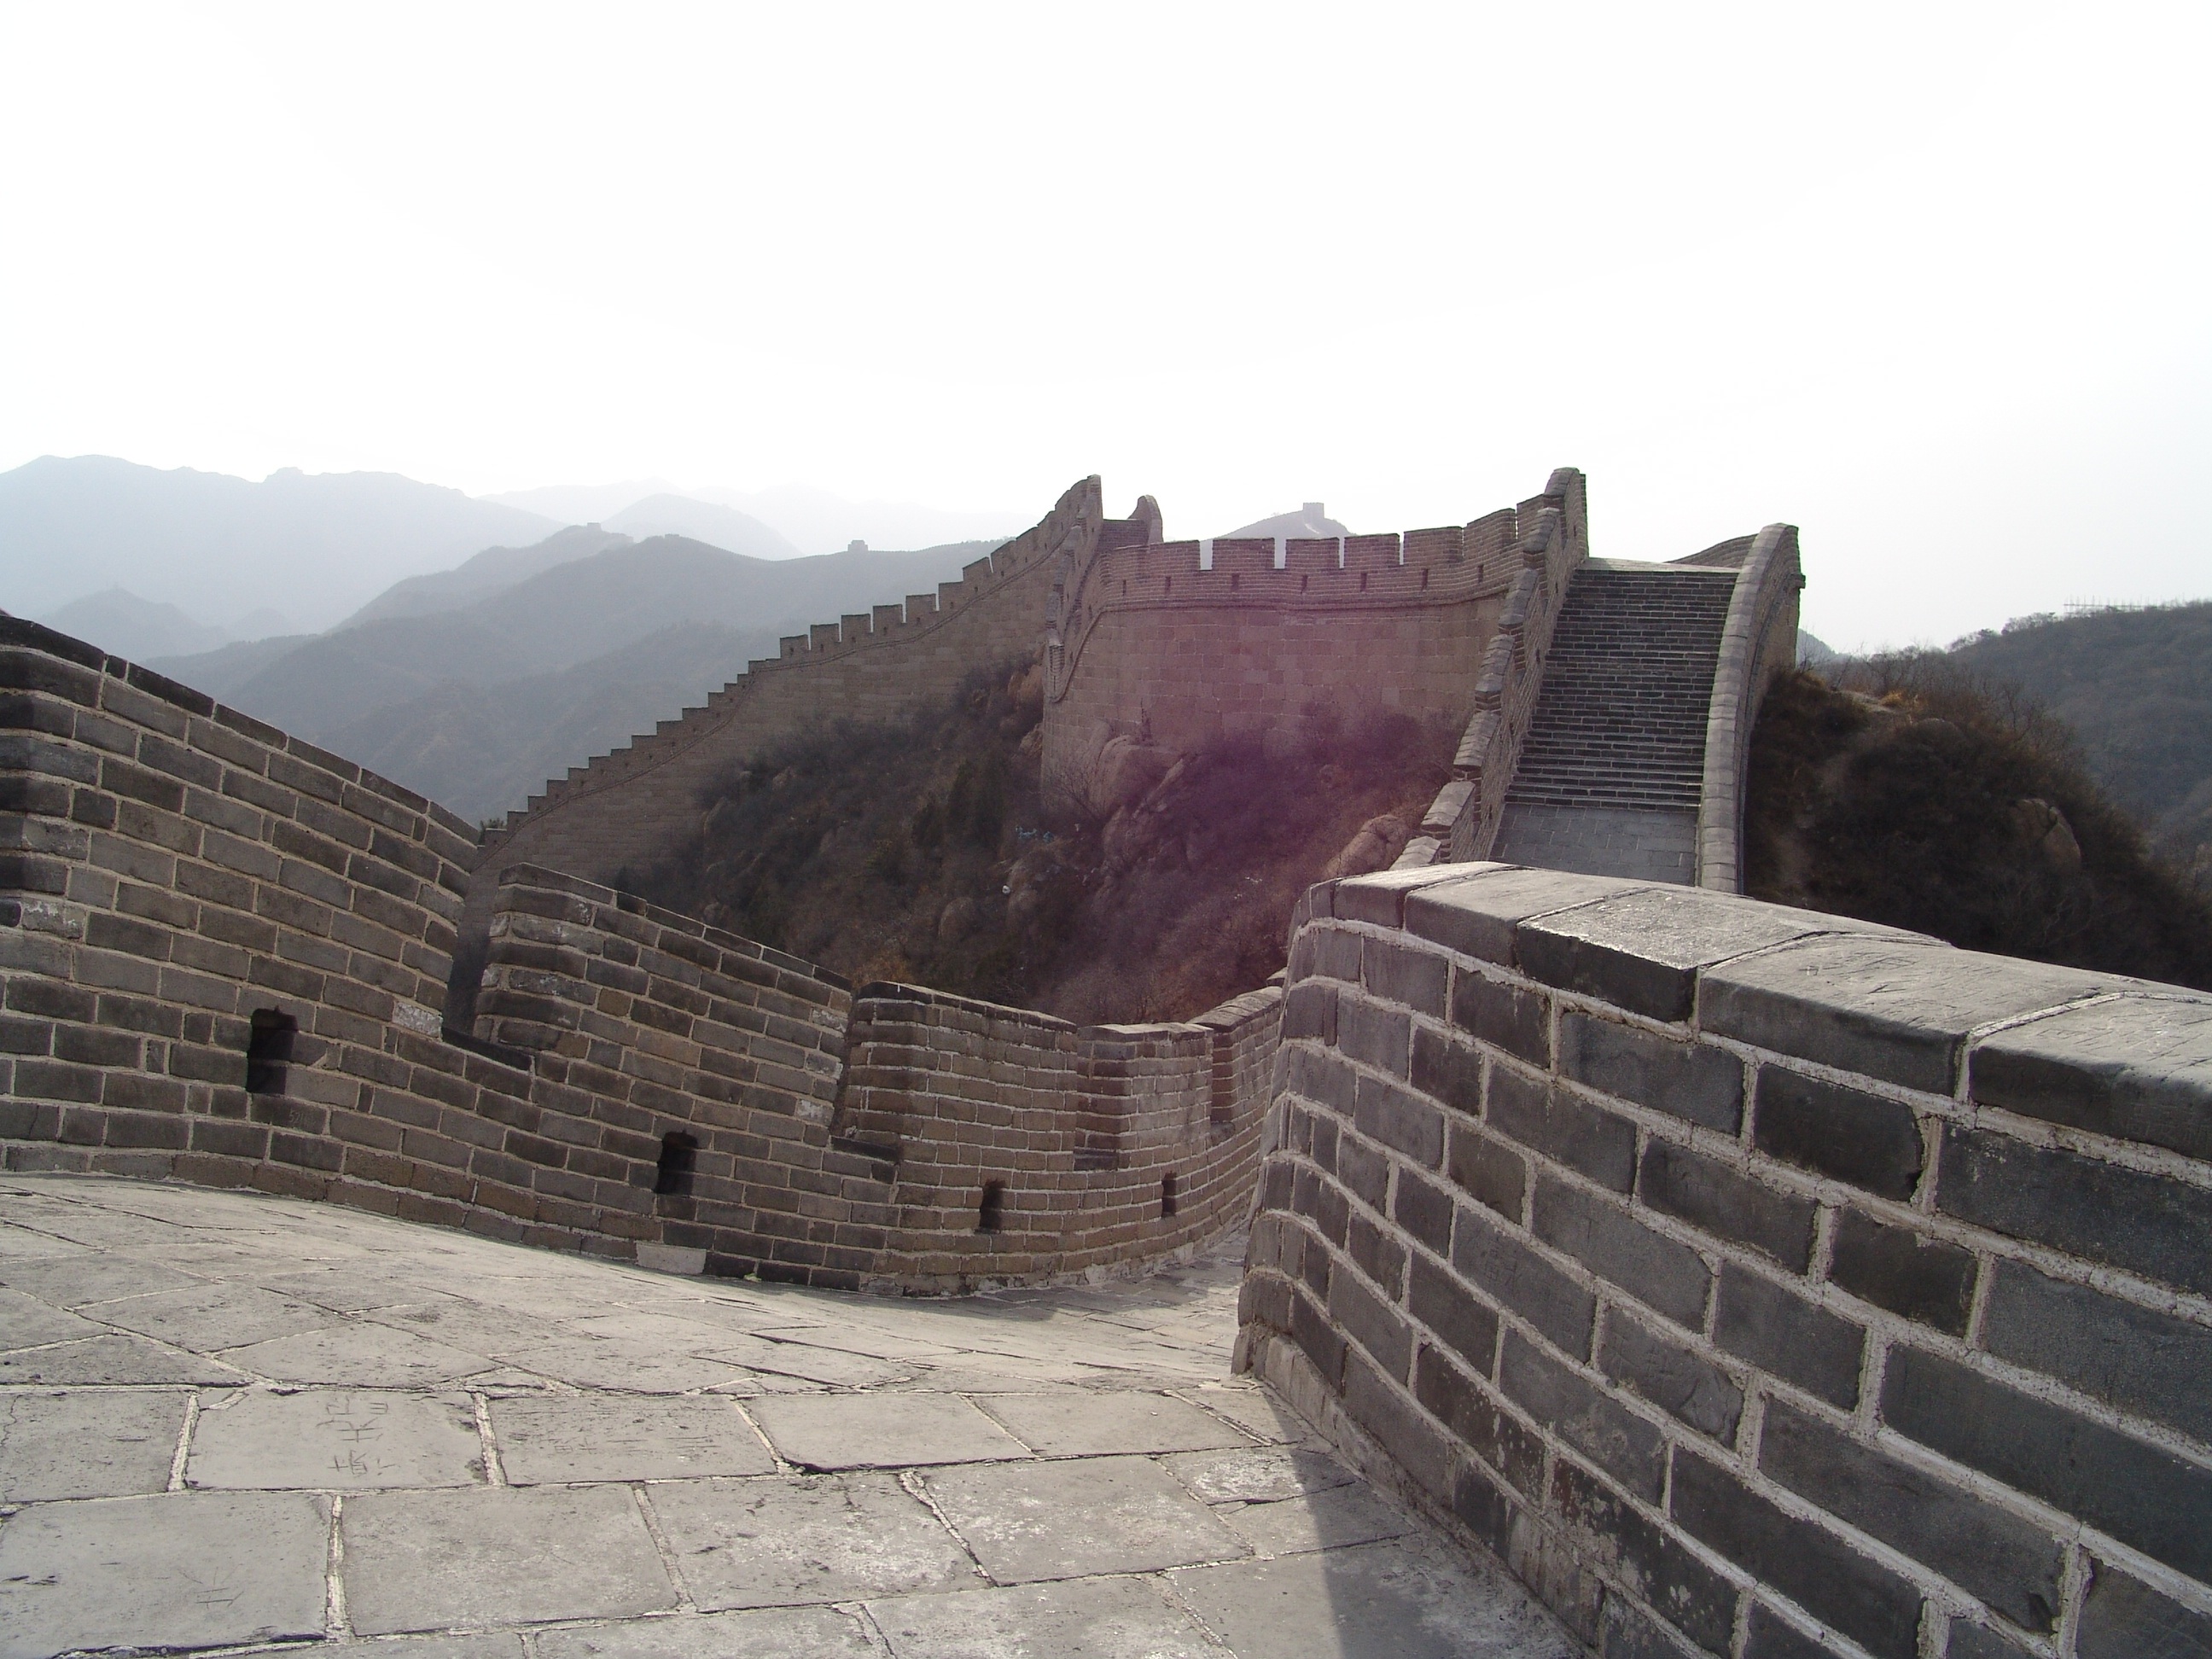
wall, asia, property, fortification, terrain, great wall, world heritage, weltwunder, places of interest, stairs, beijing, monastery, great wall of china, unesco, china, border, world heritage site, border wall, long great wall of china